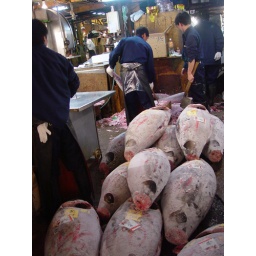
Biggest wholesale fish and seafood market in the world. It has a history dates back to 1870s